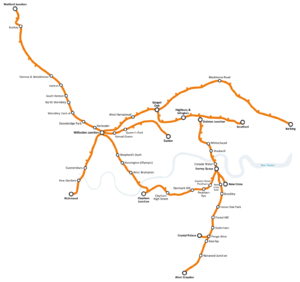
London Overground est un réseau de transport ferroviaire, principalement en surface, qui dessert l'agglomération de Londres. London Overground couvre le Grand Londres et le comté d'Hertfordshire, il s'agit d'un réseau ferroviaire de banlieue, bien que les fréquences de passage tendent à se rapprocher de celles des fréquences du Tube.